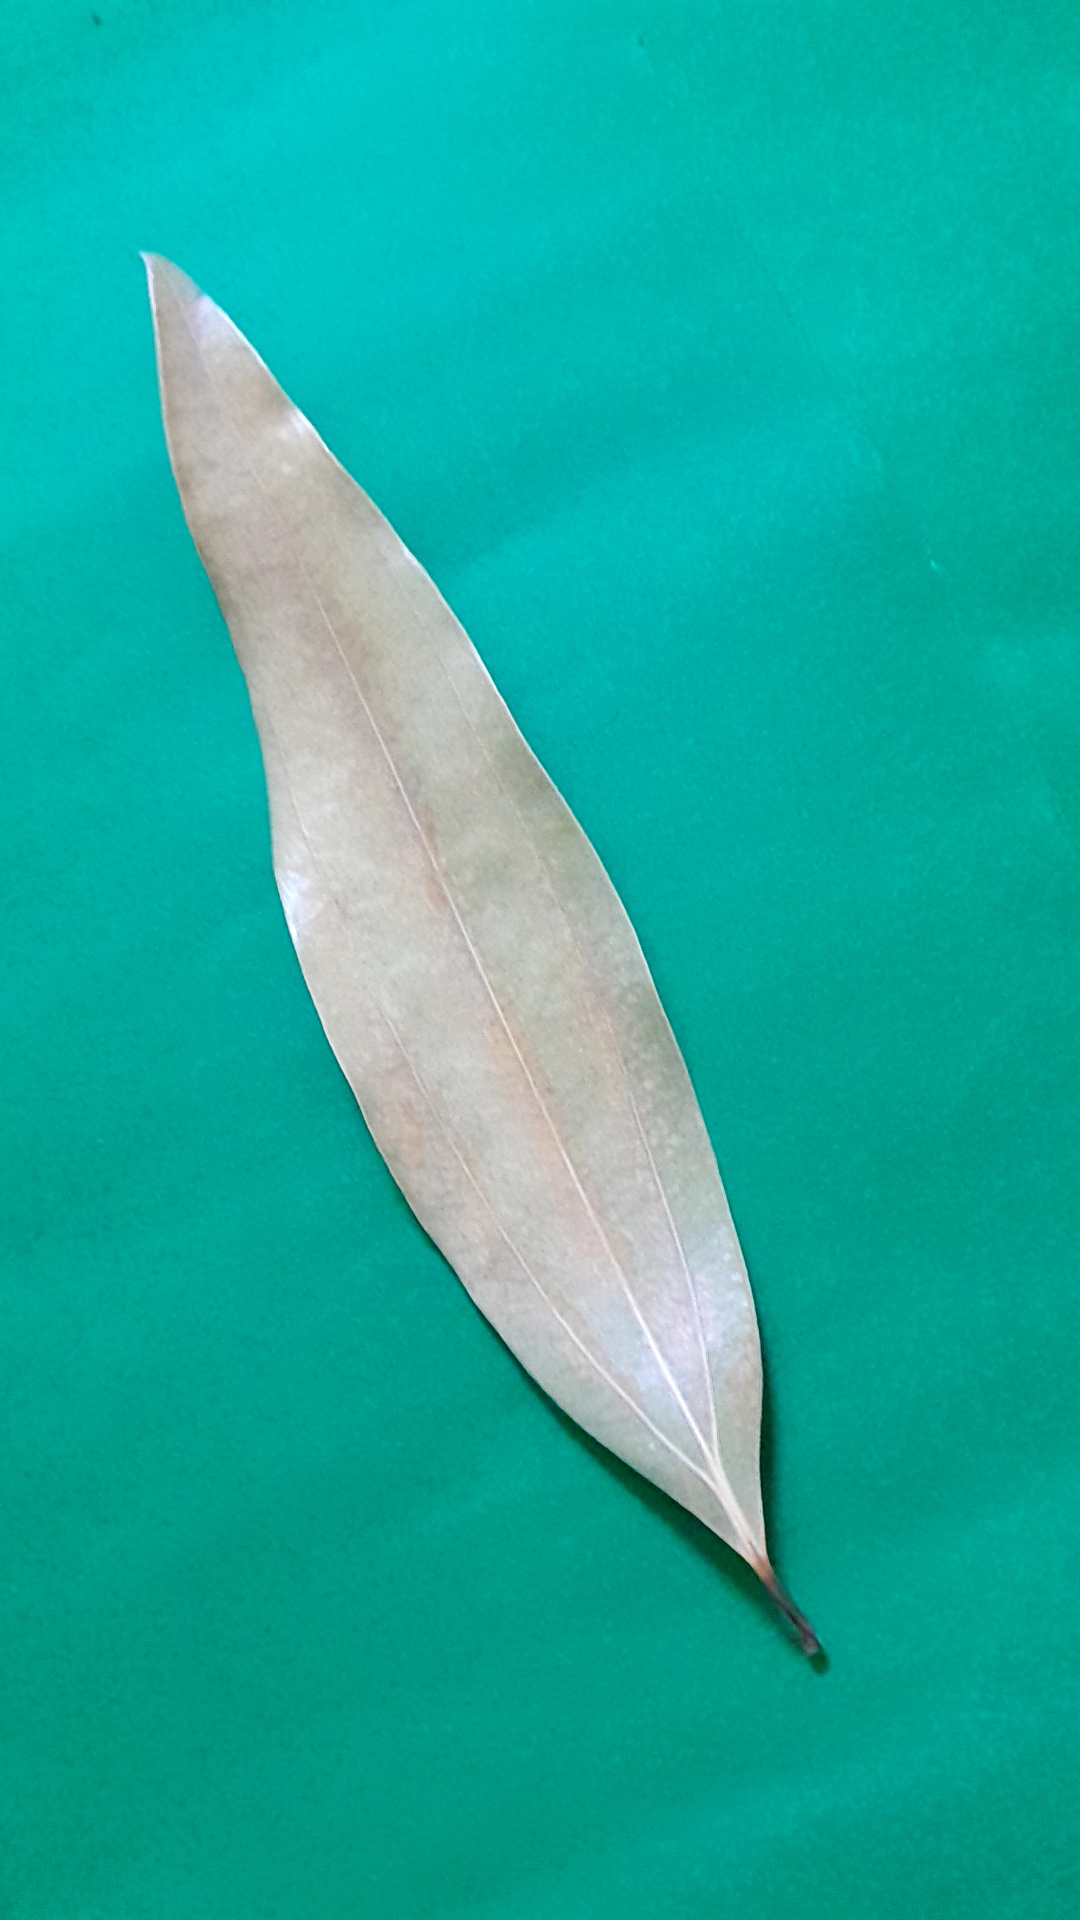
Label: Dry Leaf